Anton Emil Titl

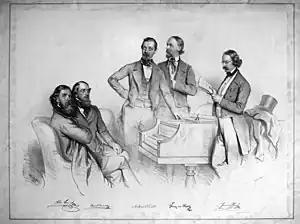
Lithograph by Josef Kriehuber depicting Anton M. Storch, , Anton Emil Titl, Franz von Suppé and Heinrich Proch (1852)

In 1835 Titl was appointed conductor of a military band in Prague. In 1840 he succeeded Heinrich Proch as "Kapellmeister" at the Theater in der Josefstadt in Vienna, which was under the management of Franz Pokorny. He composed music for the plays performed there, including many plays by Franz Xaver Told, of which "Der Zauberschleier" was very successful. His biographer in "Allgemeine Deutsche Biographie" (1894) wrote: "Often enough, he was obliged to save the life of weak farces with 'appealing' music..."